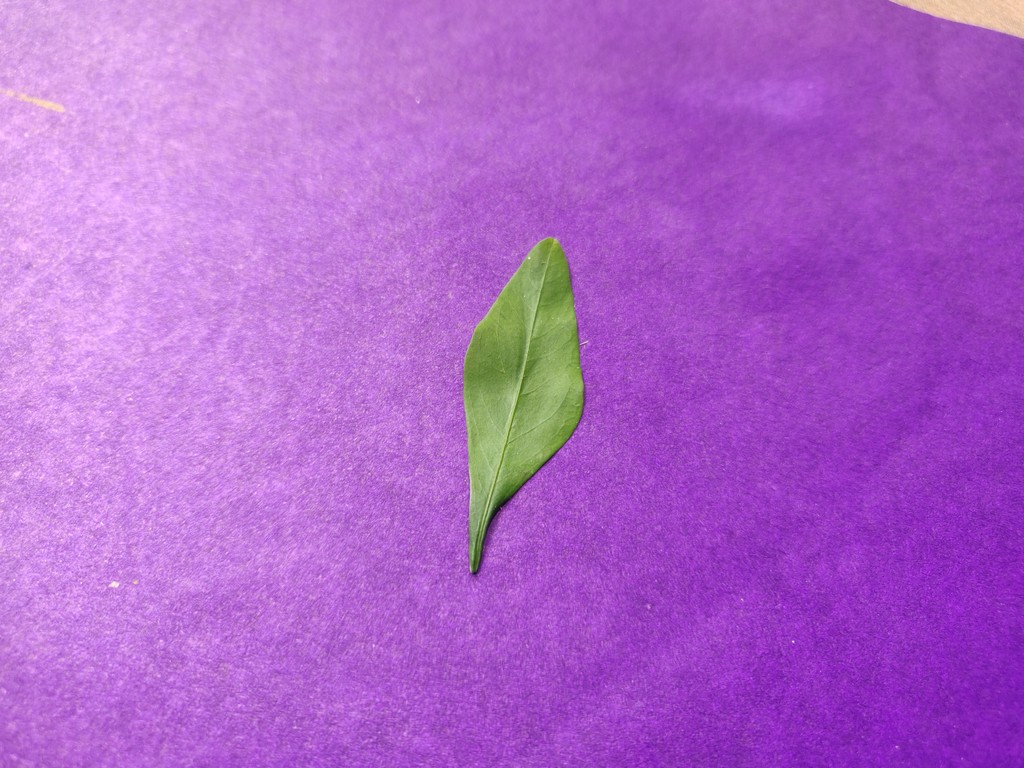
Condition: Healthy
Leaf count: single
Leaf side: front